List of UK Dance Singles Chart number ones of 2005

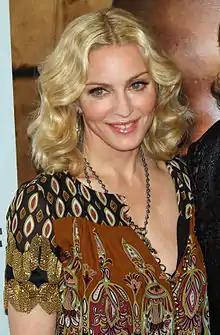
Madonna had the biggest-selling dance hit of 2005 with her single "Hung Up".

The UK Dance Chart is a weekly chart that ranks the biggest-selling dance singles in the United Kingdom, and is compiled by the Official Charts Company. The dates listed in the menus below represent the Saturday after the Sunday the chart was announced, as per the way the dates are given in chart publications such as the ones produced by Billboard, Guinness, and Virgin. In 2005, the chart was based on sales of CD singles and 12-inch singles, and was published in the UK magazines "ChartsPlus" and "Music Week" and on BBC Radio 1's official website. During the year, 37 singles reached number one.